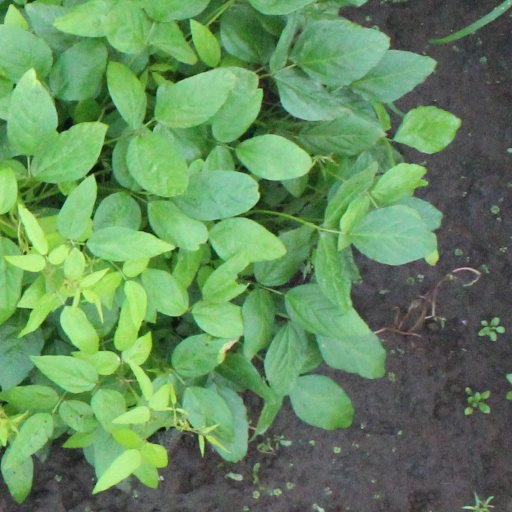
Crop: soybean